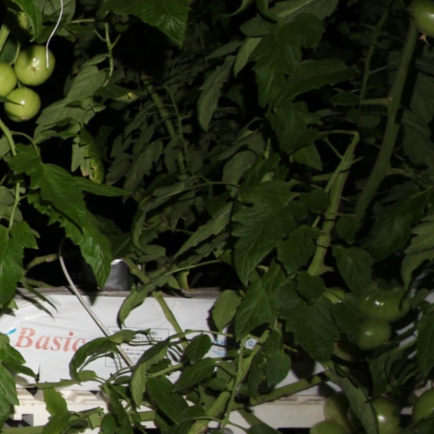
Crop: tomato